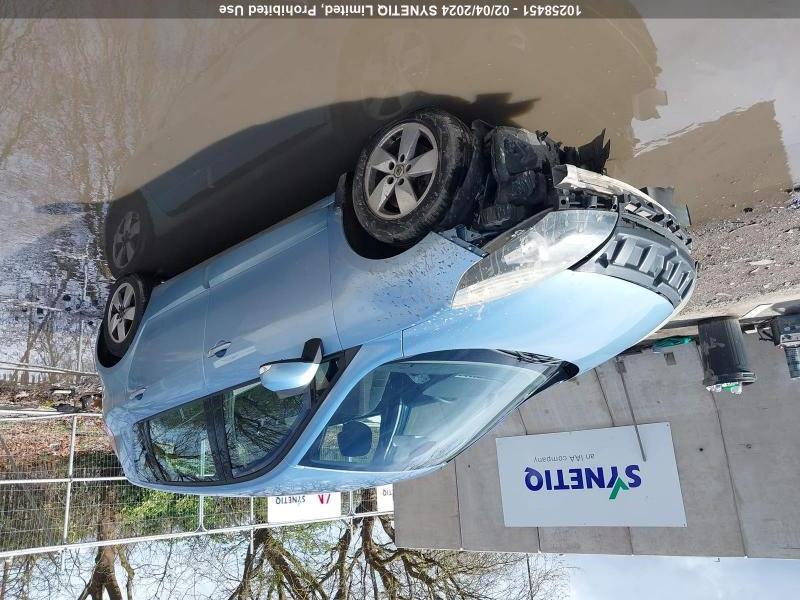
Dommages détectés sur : plaque d'immatriculation avant, pare-choc avant, feu avant droit, feu avant gauche, aile avant droite, aile avant gauche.
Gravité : majeur